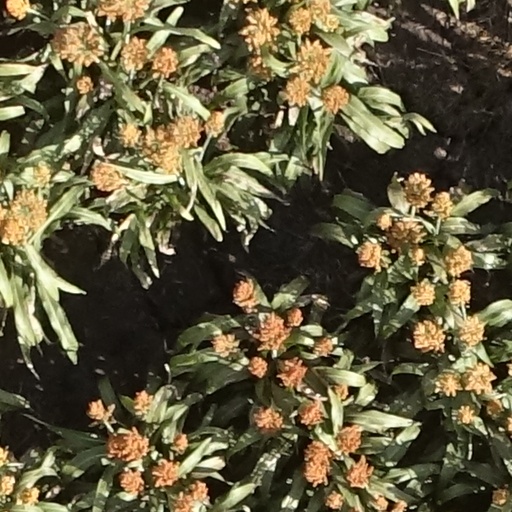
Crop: sorghum